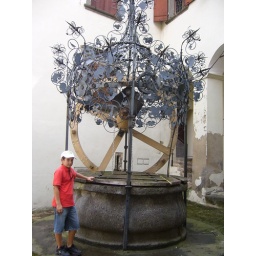
At the water well within the castle